Lance Pellew

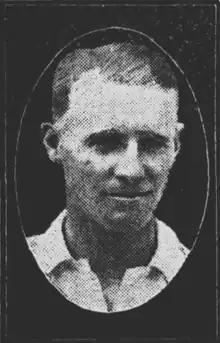

Lancelot Vivian Pellew CMG (15 December 1899 – 8 December 1970) was a cricketer who played first-class cricket for South Australia from 1920 to 1923. He was later a prominent lawyer and judge in Adelaide.